Kyjov Hills

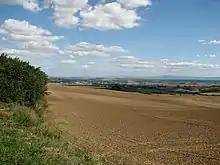
Babí lom, the highest point of the Kyjov Hills

The Kyjov Hills is an area in the South Moravian Region of the Czech Republic.